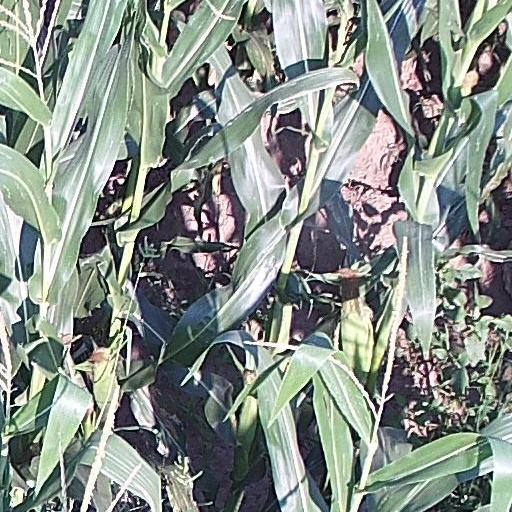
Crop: maize; corn